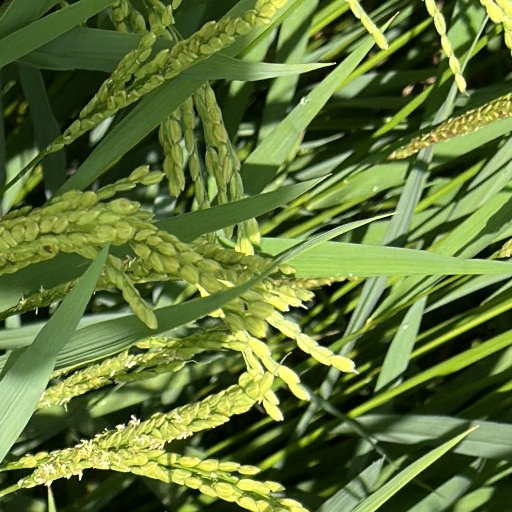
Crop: rice